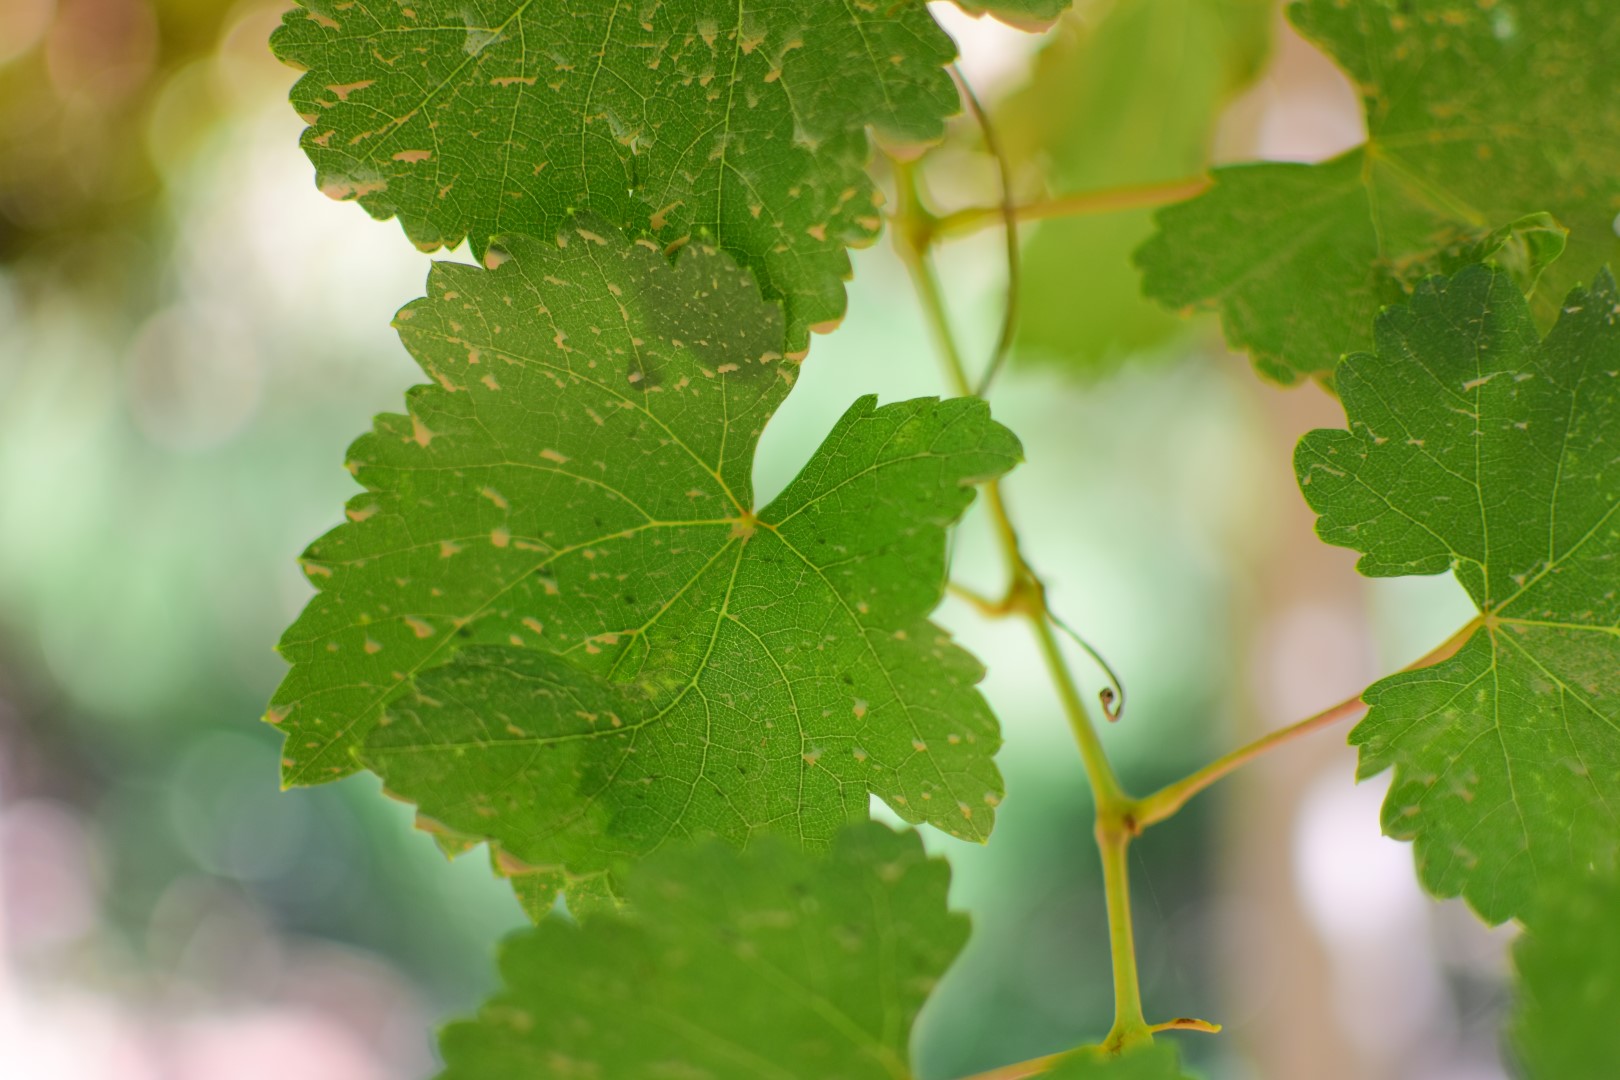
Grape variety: Frinsi